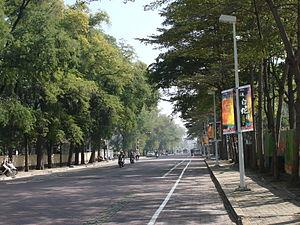
L'université nationale Cheng Kung est une université publique taïwanaise, se situant dans le district Est de Tainan. Son abréviation est NCKU, du nom anglais National Cheng Kung University. En chinois, le nom est résumé à 成大. Elle porte le nom de Zhèng Chénggōng, qui a vaincu les Néerlandais et fondé le Royaume de Tungning, premier régime d'occupation d'origine chinoise de l'histoire de l'île.